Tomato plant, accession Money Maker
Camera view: horizontal (90 deg, fisheye); turntable rotation: 300 degrees
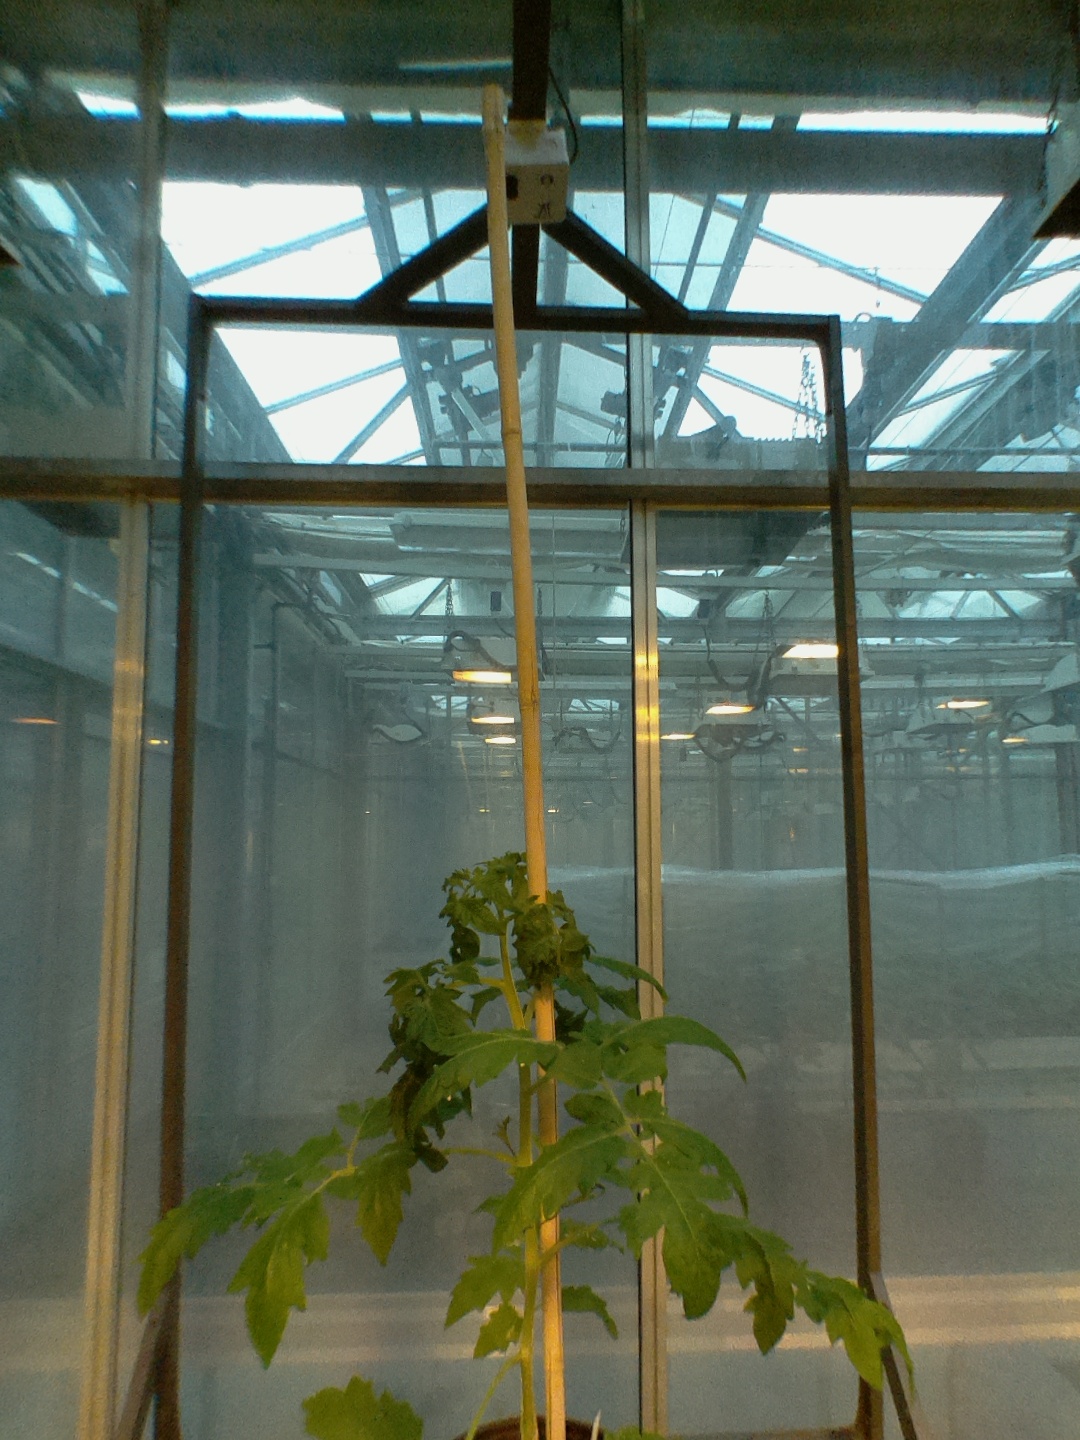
BBCH growth stage 15: 10 of true leaves visible